Ragnvald Knaphövde

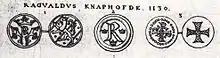
17th century numismatic pioneer Elias Brenner erroneously ascribed coins to Ragnvald, but the coins on the left have been shown to have been minted for King Magnus IV of Sweden; Brenner's methods are not considered reliable on early medieval Swedish coins.

His parentage is uncertain: King Inge the Elder of Sweden had a son named Ragnvald, and historian Sven Tunberg has suggested him as identical with Ragnvald Knaphövde. However, another tradition presents King Ragnvald as the son of an Olof Näskonung ("Neskonungr" meant "king of a ness" or "petty king", in Old Norse), and the regnal list of the Westrogothic law does not mention that Ragnvald had any connection with the old line of kings.